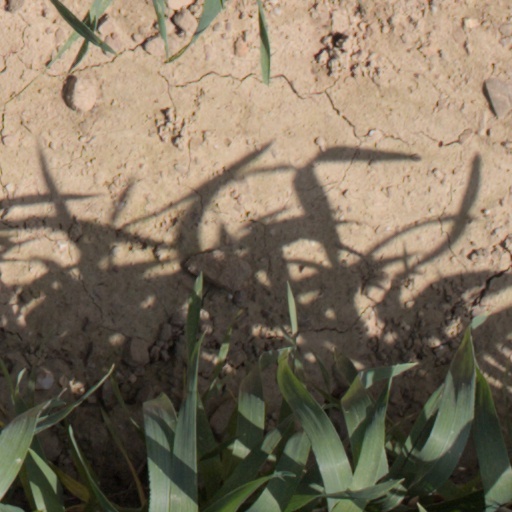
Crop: wheat